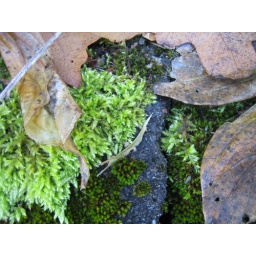
Due to a damp spring, there are lots of growths around on rock walls and tree branches.